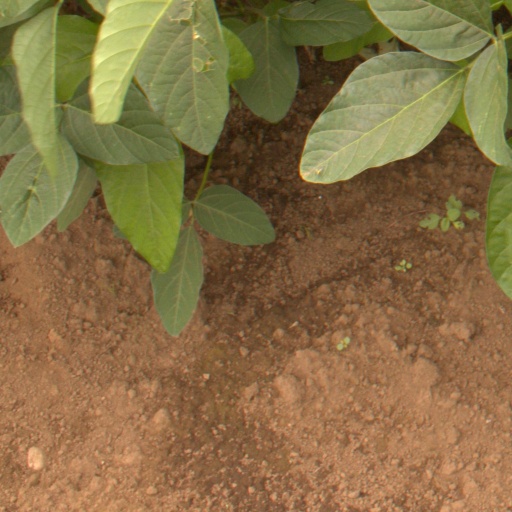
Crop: soybean